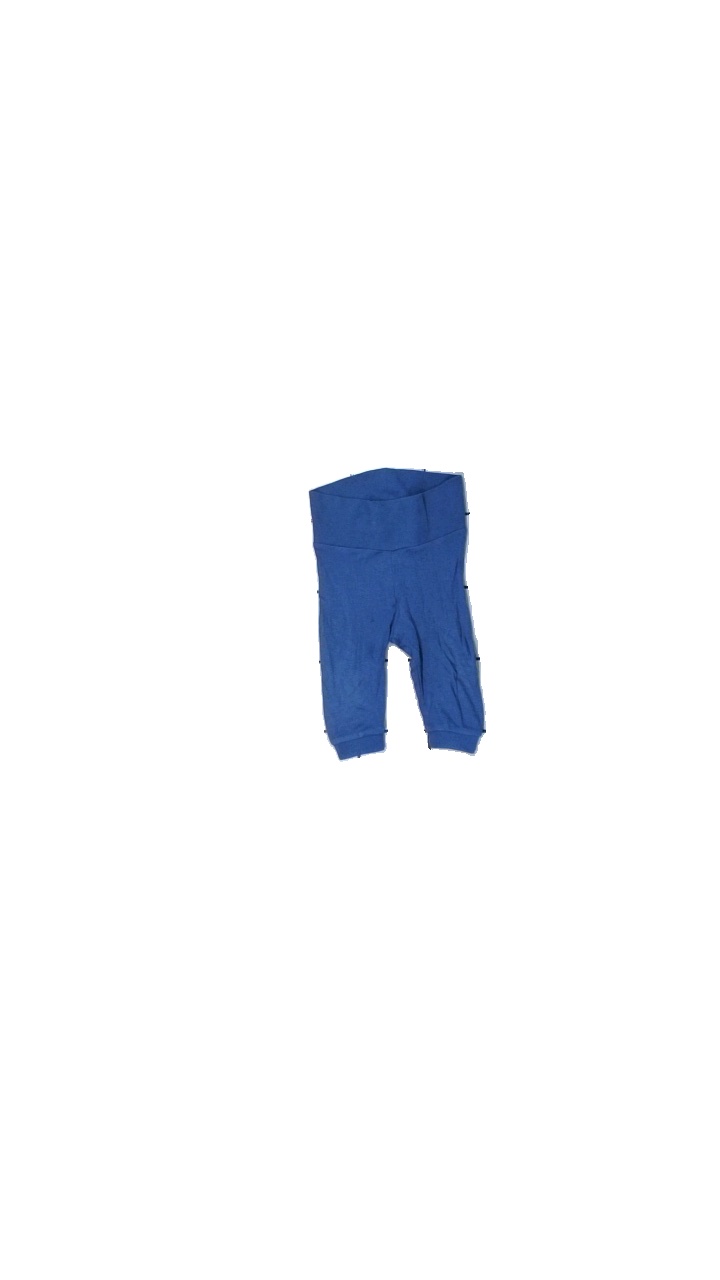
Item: Tights (Children)
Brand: Lupilu
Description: Blue tights for babies from Lupilu, size 62/68. Poor condition.
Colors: Blue, Red, Grey, Multicolor
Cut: Regular
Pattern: Animal print
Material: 100% cott
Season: All
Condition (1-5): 3
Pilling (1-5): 5
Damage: Small light stain.
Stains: Minor
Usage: Recycle
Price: <50